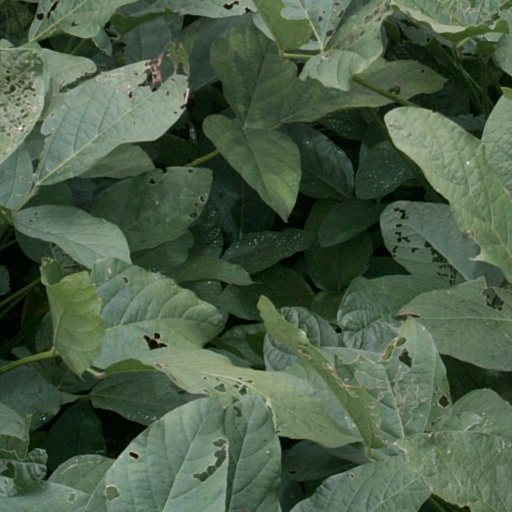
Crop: soybean